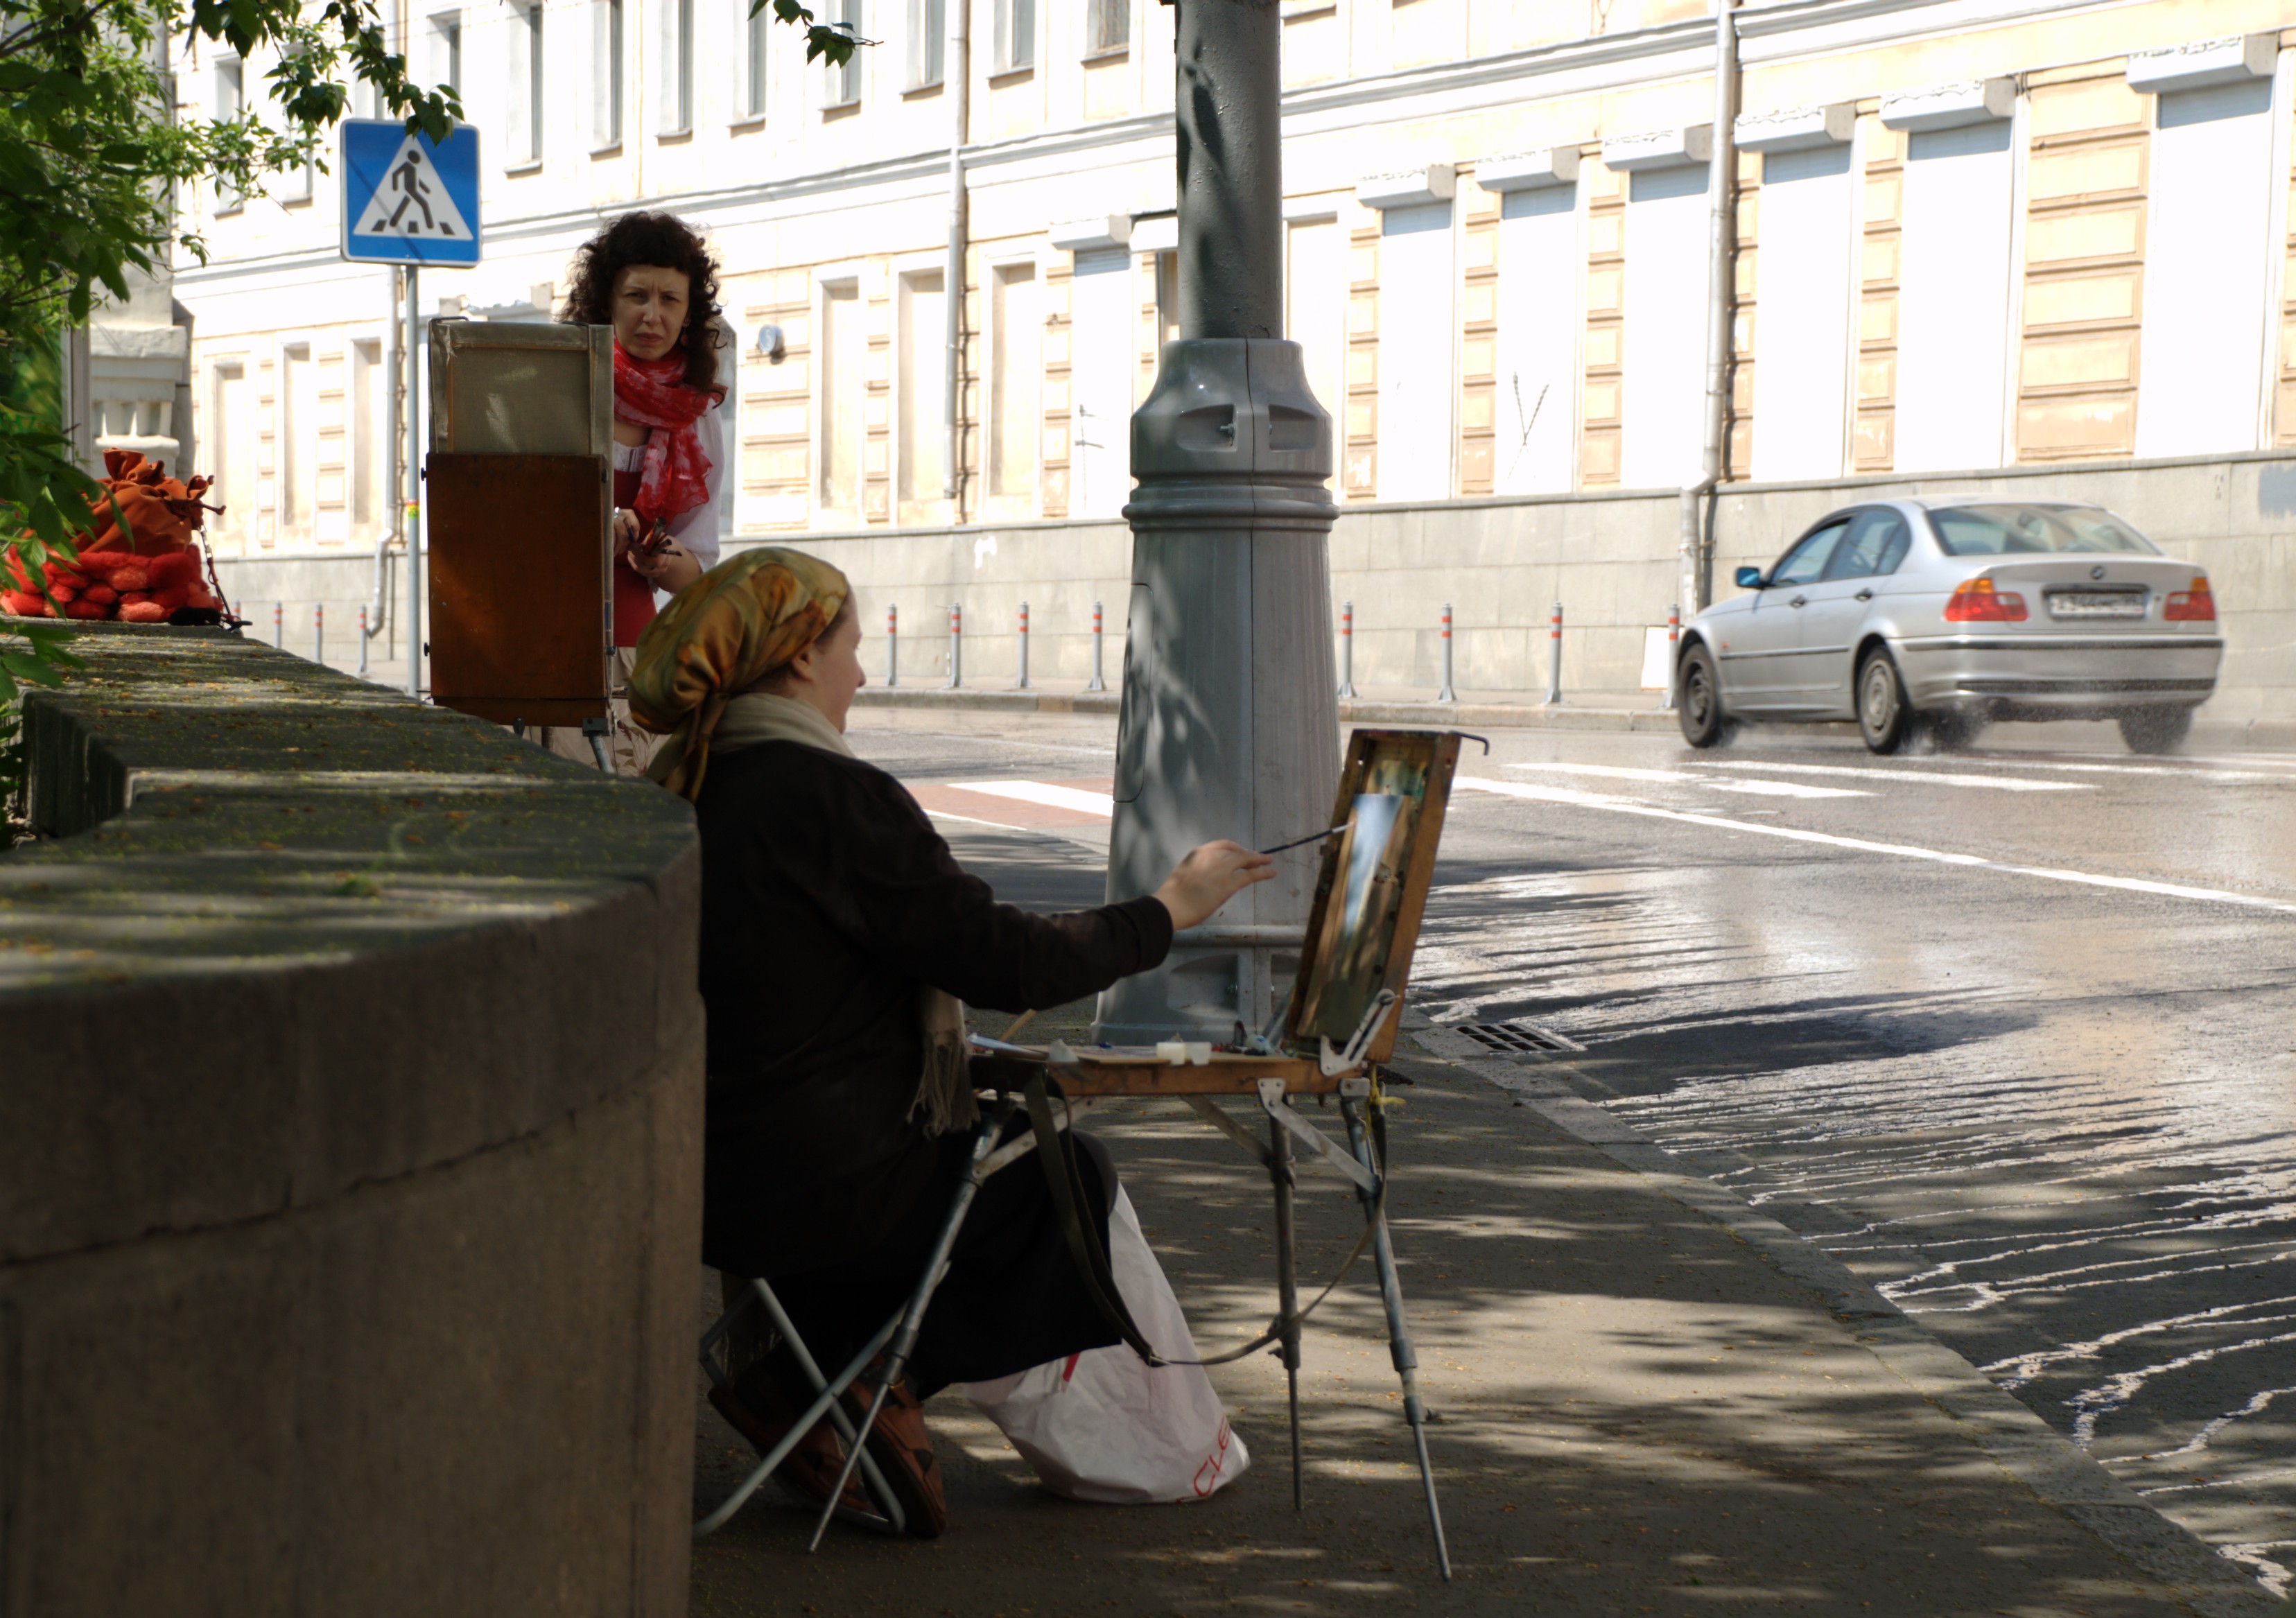
pedestrian, people, girl, woman, road, street, city, cityscape, nikon, lady, candid, girls, cool image, moscow, russia, d80, cityscapes, moskau, nikond80, moscou